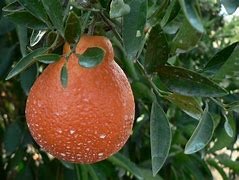
Label: mandarine